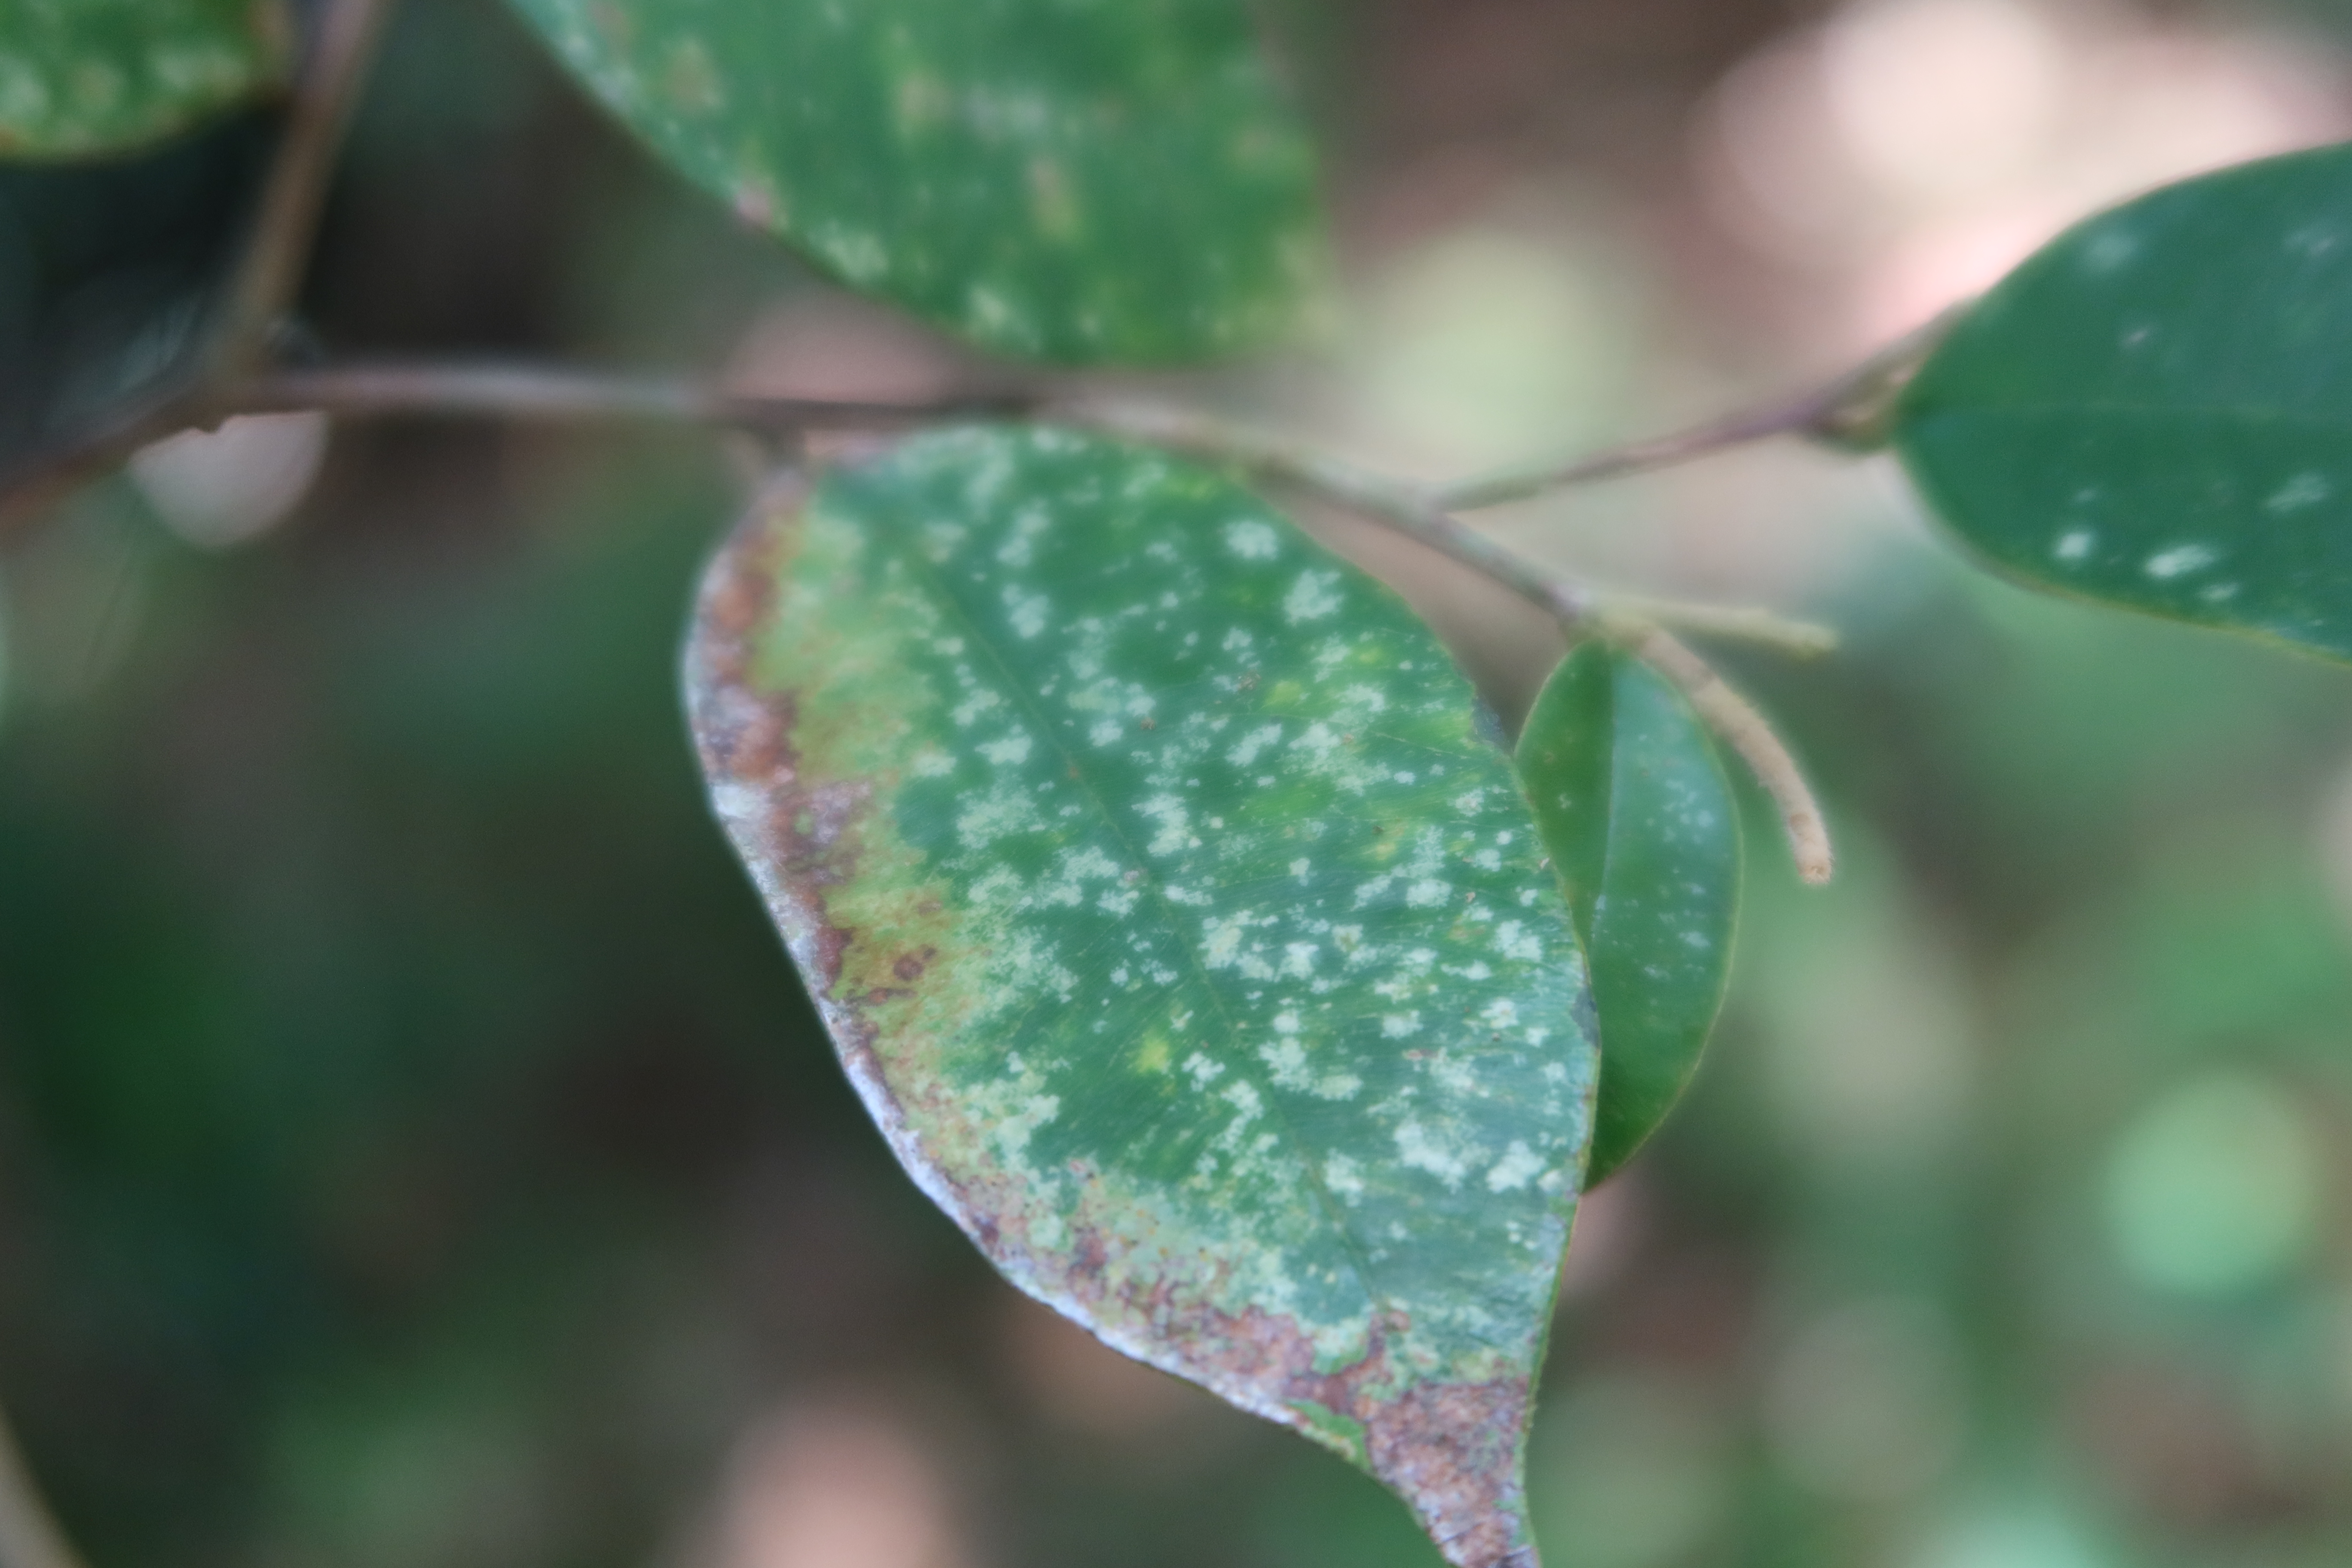
Label: Powdery mildew